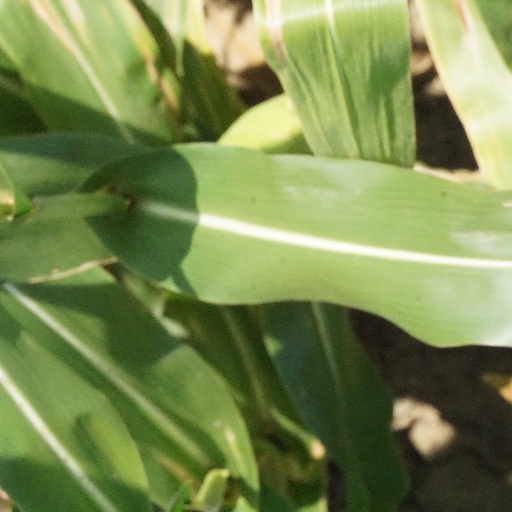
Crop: maize; corn